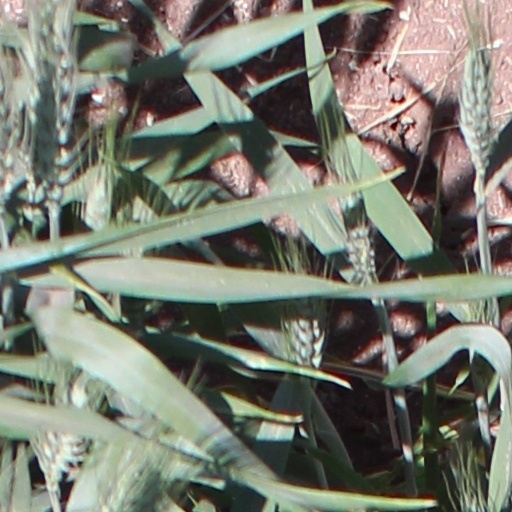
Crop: wheat